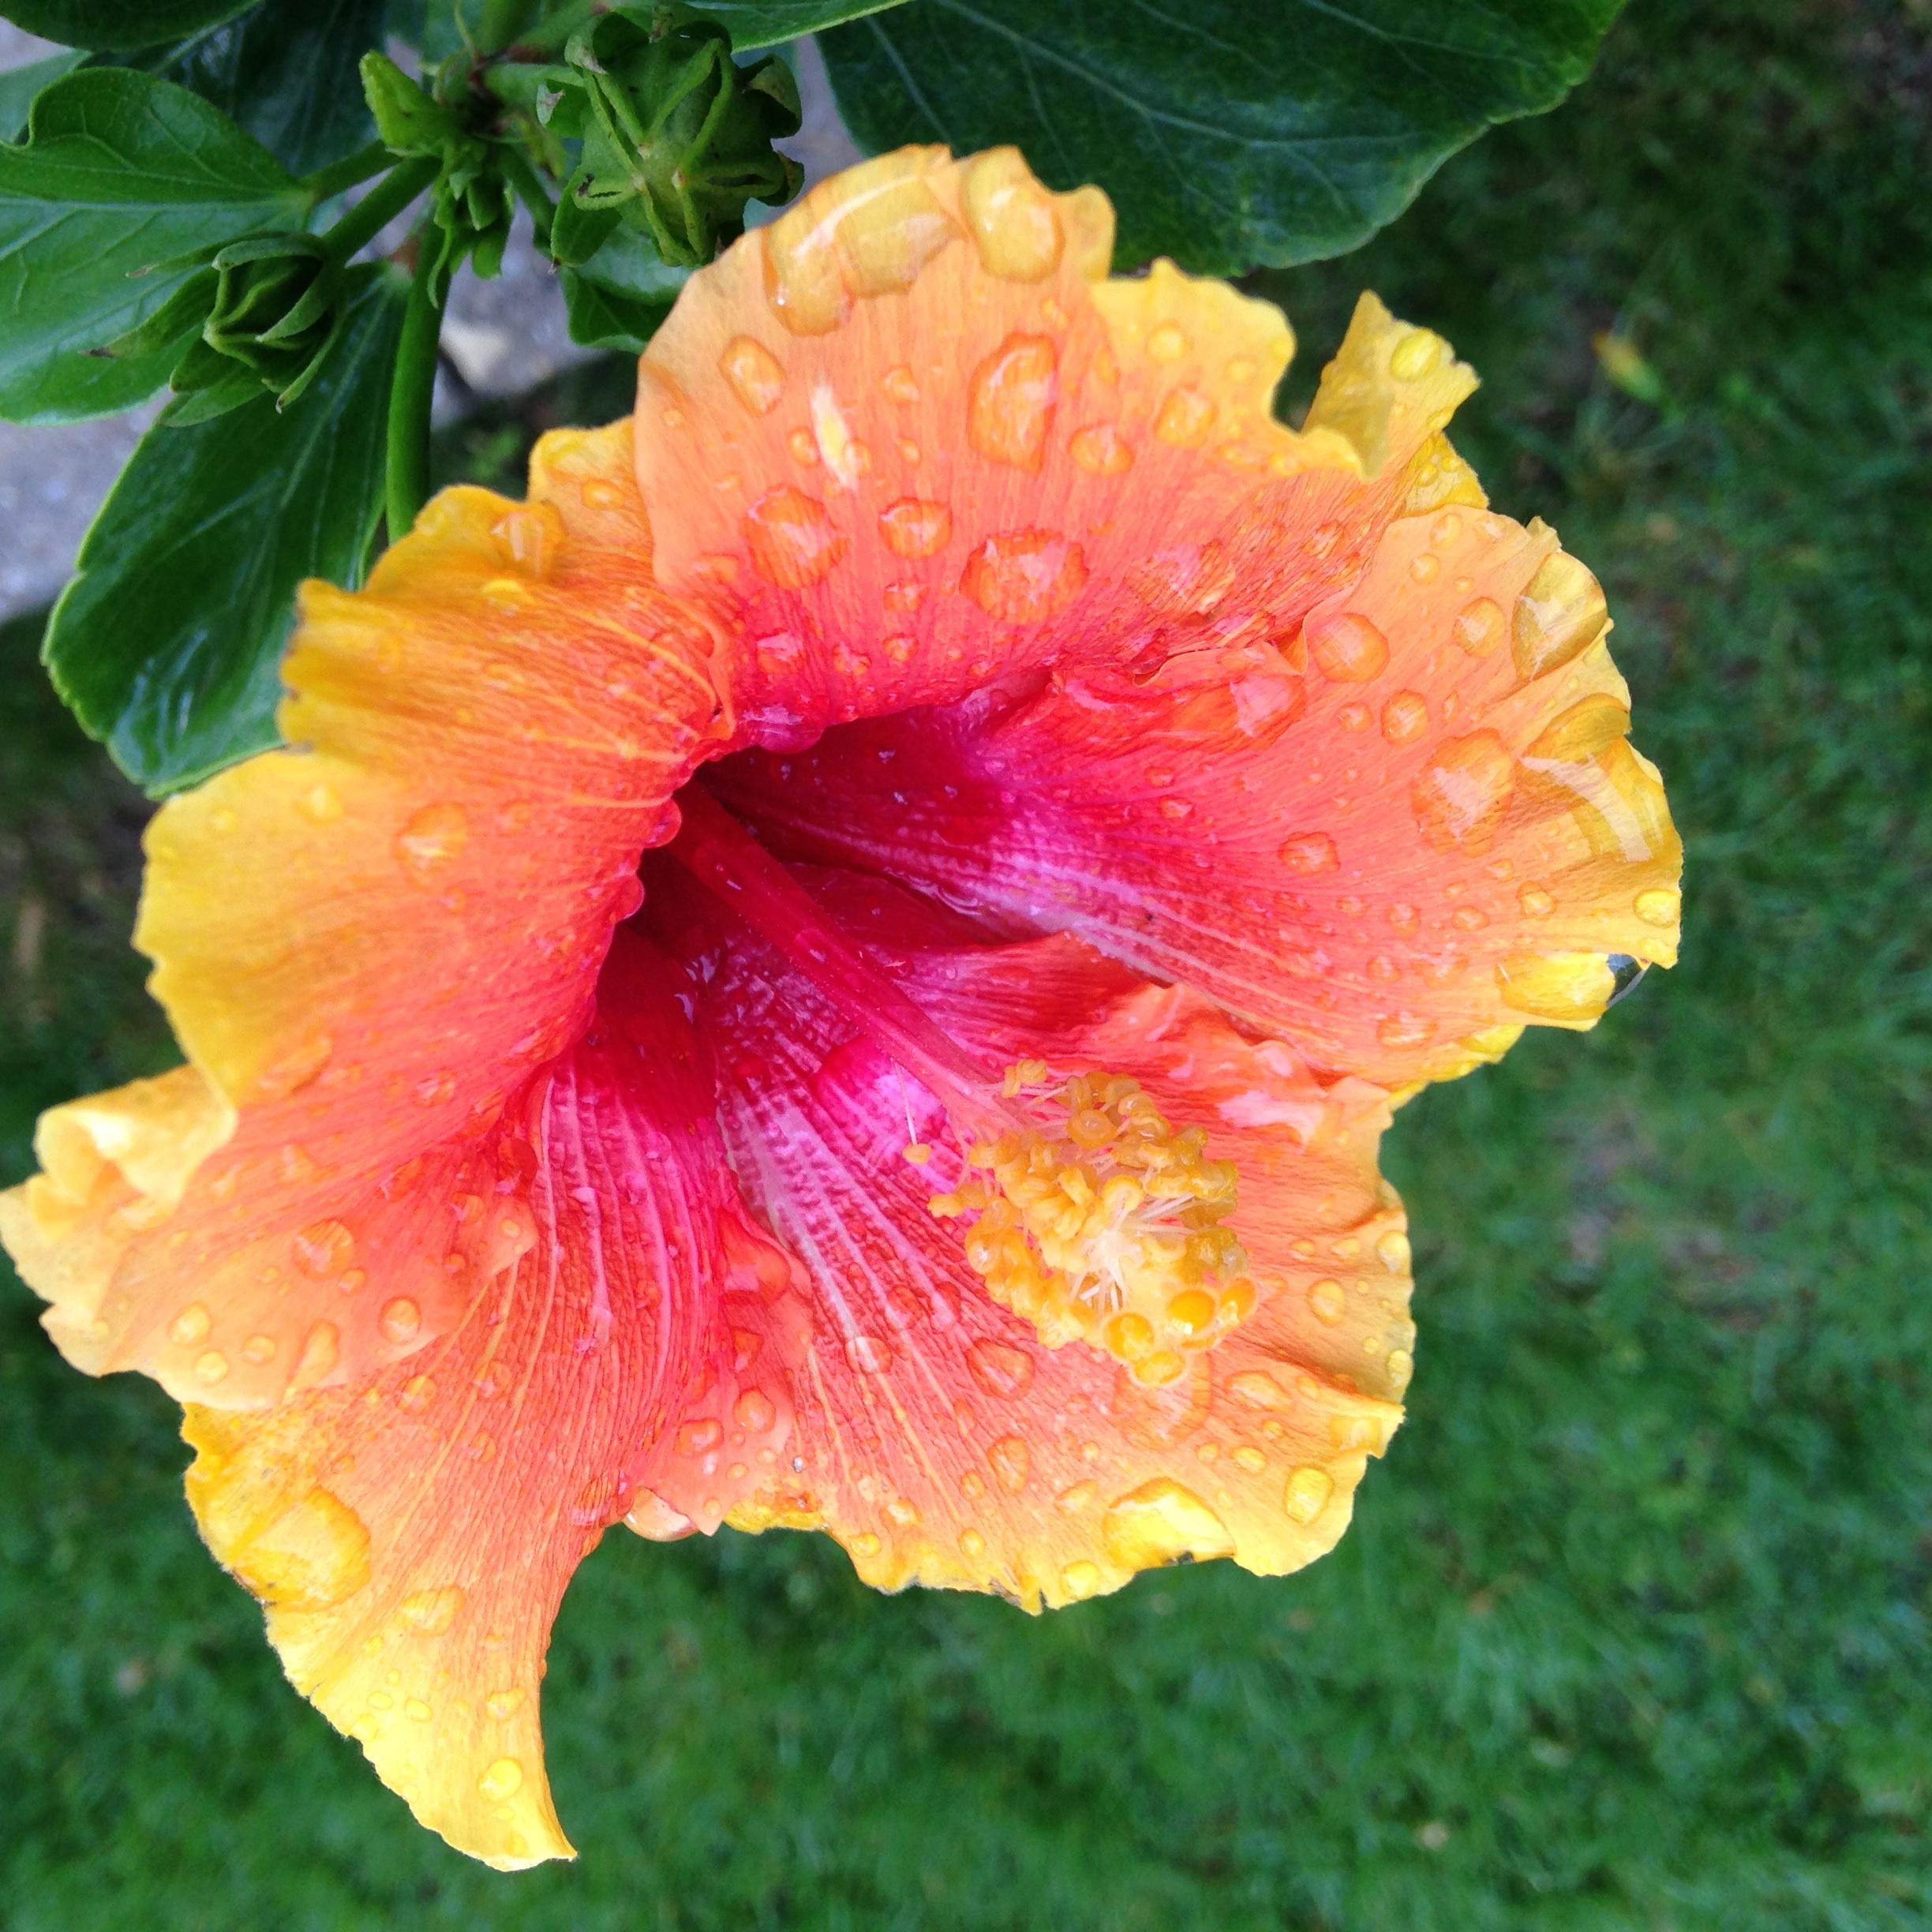
plant, flower, petal, flora, shrub, hibiscus, malvales, flowering plant, chinese hibiscus, annual plant, land plant, mallow family